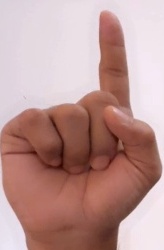
ASL sign: 1